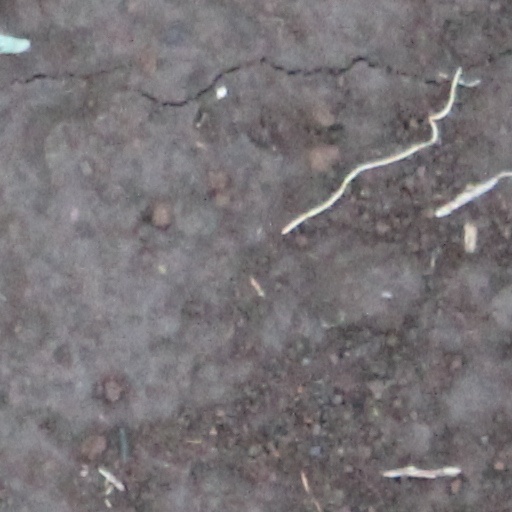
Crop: wheat